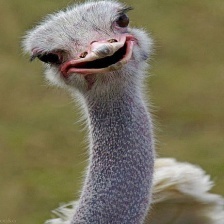
Species: OSTRICH
Scientific name: STRUTHIO CAMELUS